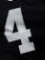
Number: 4